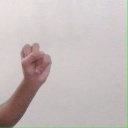
अक्षर: स